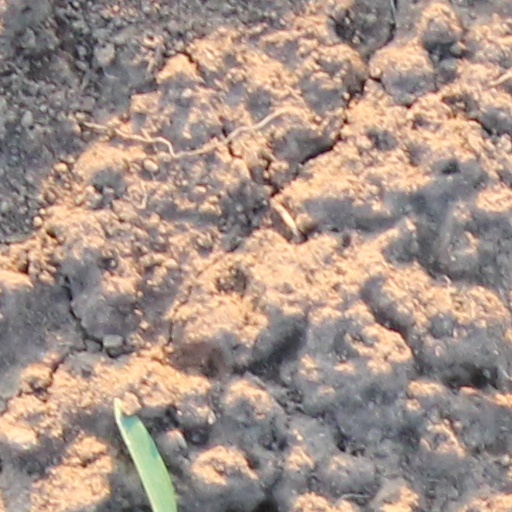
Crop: wheat